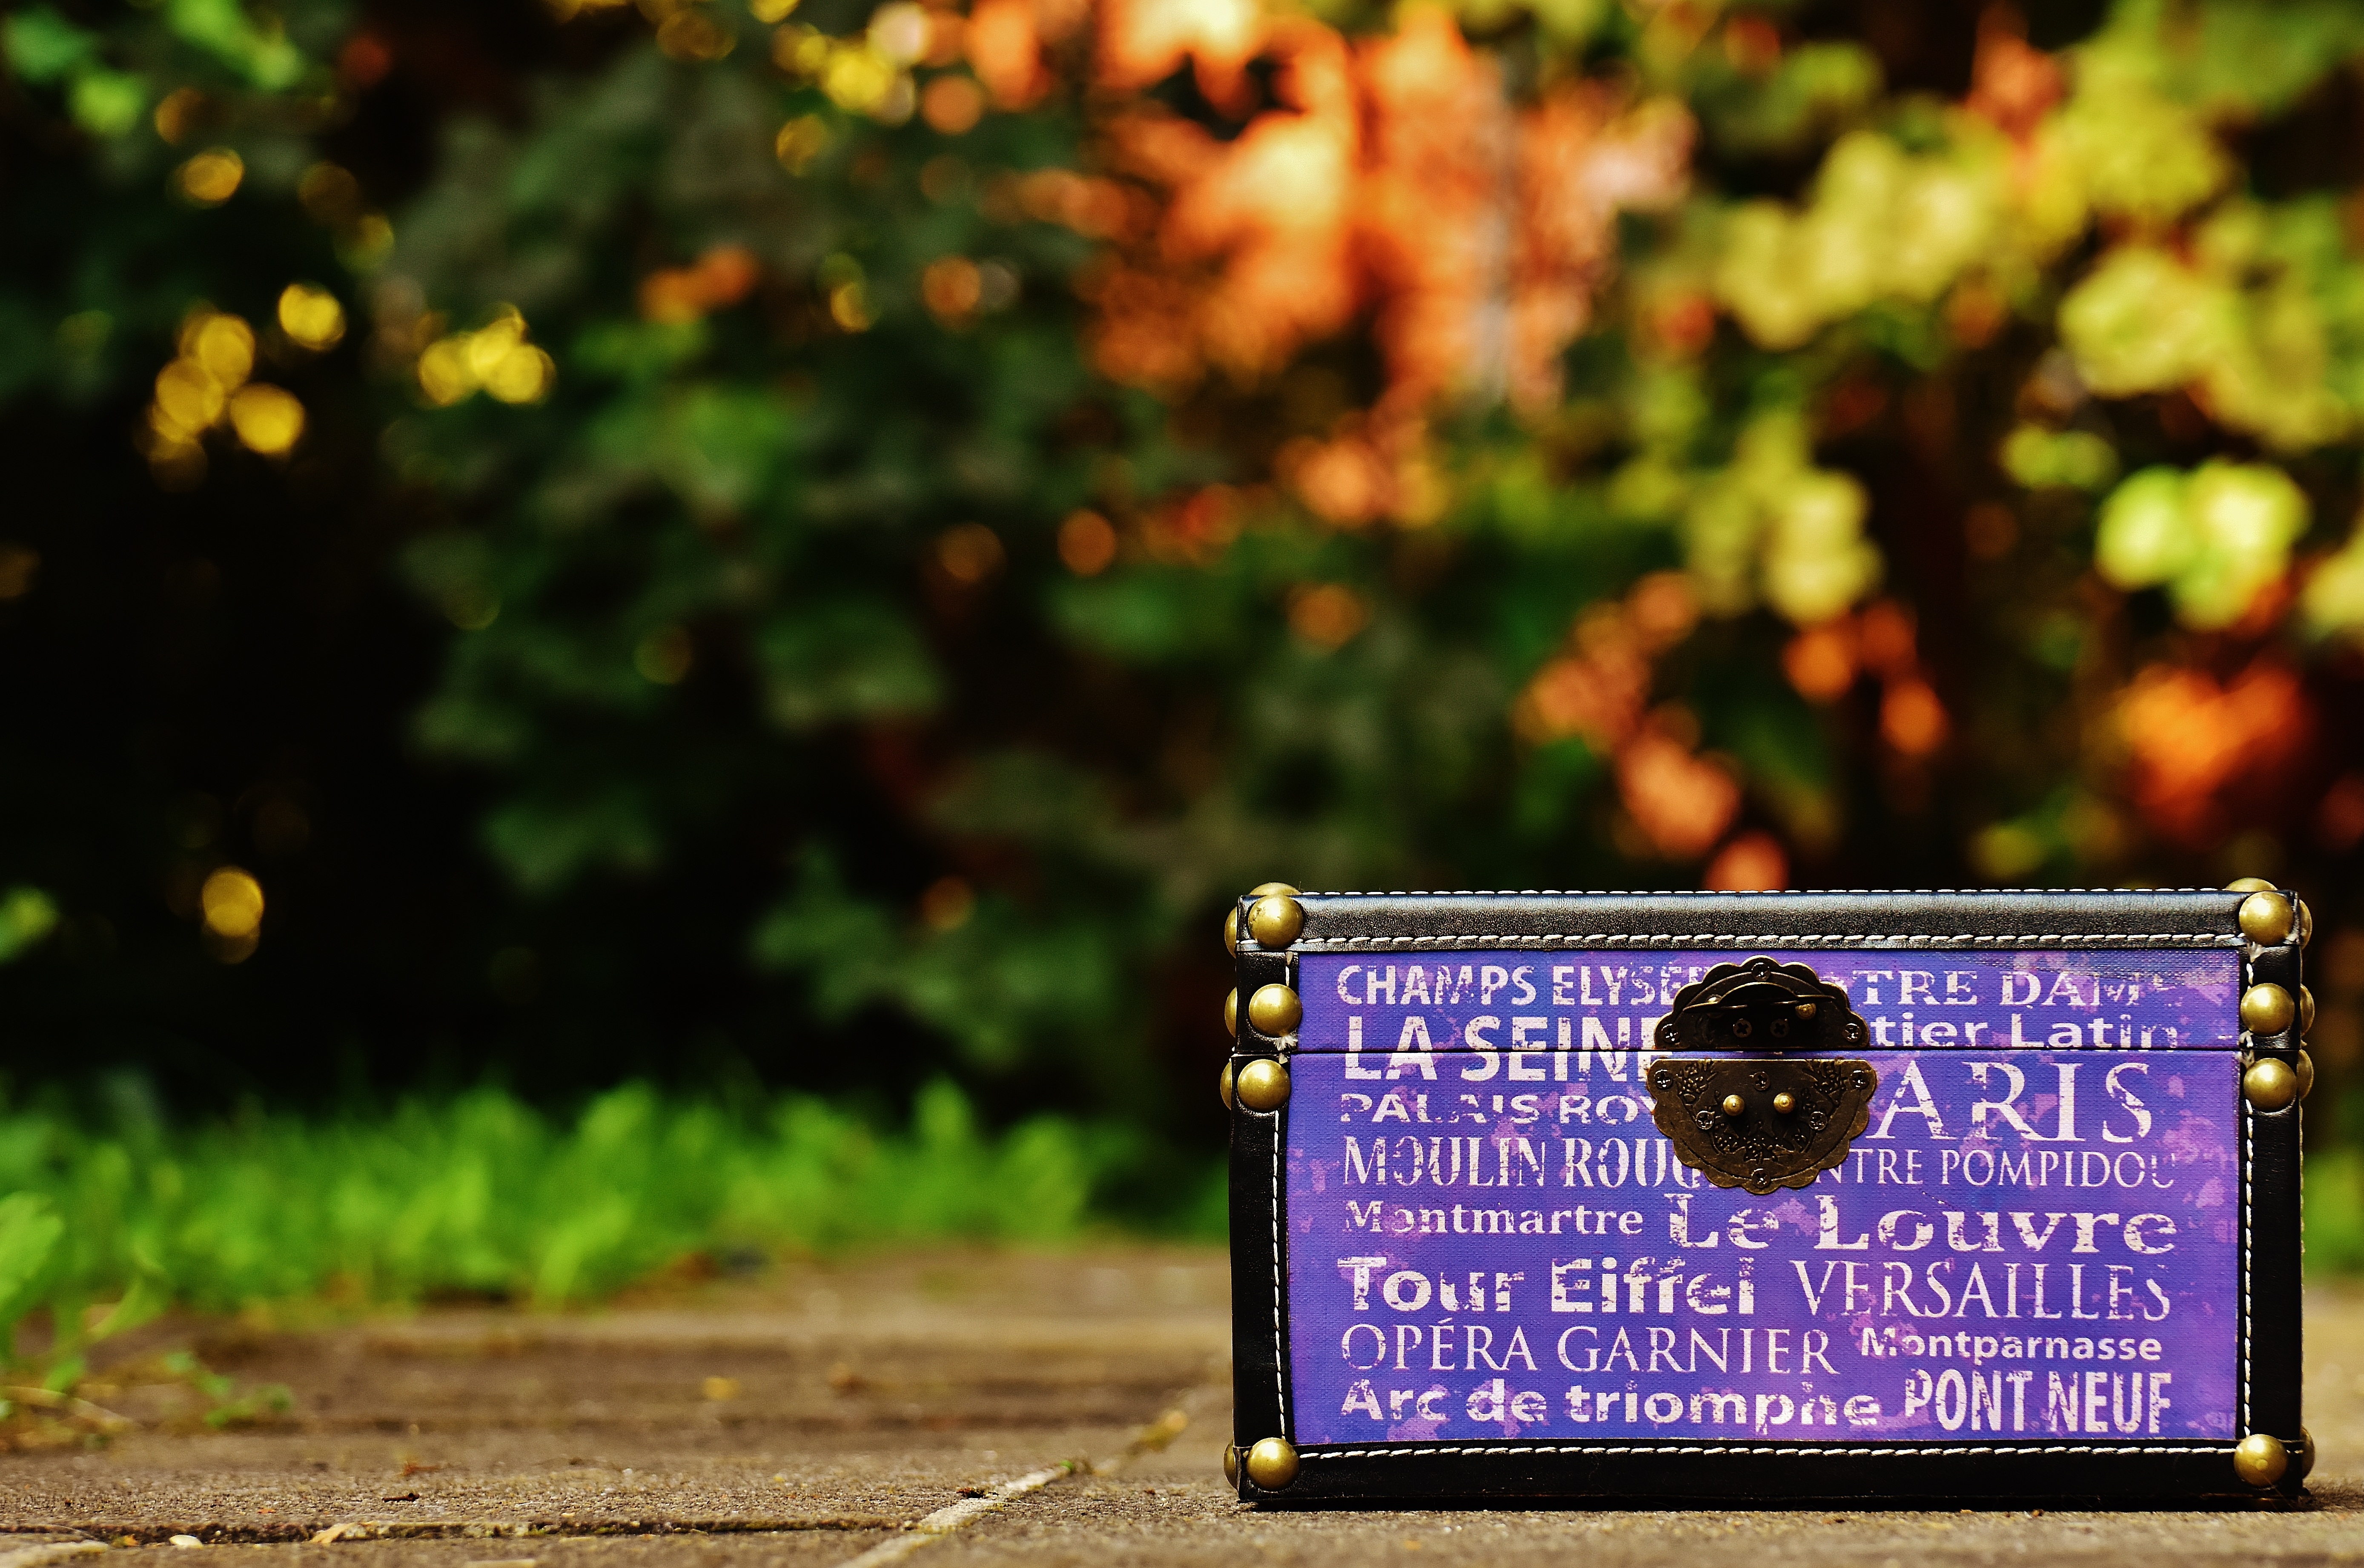
tree, grass, lawn, morning, leaf, flower, green, color, autumn, box, yellow, season, luggage, ornament, chest, closure, casket